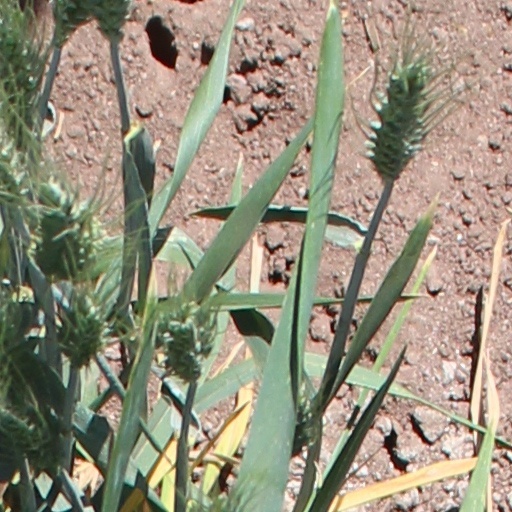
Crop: wheat